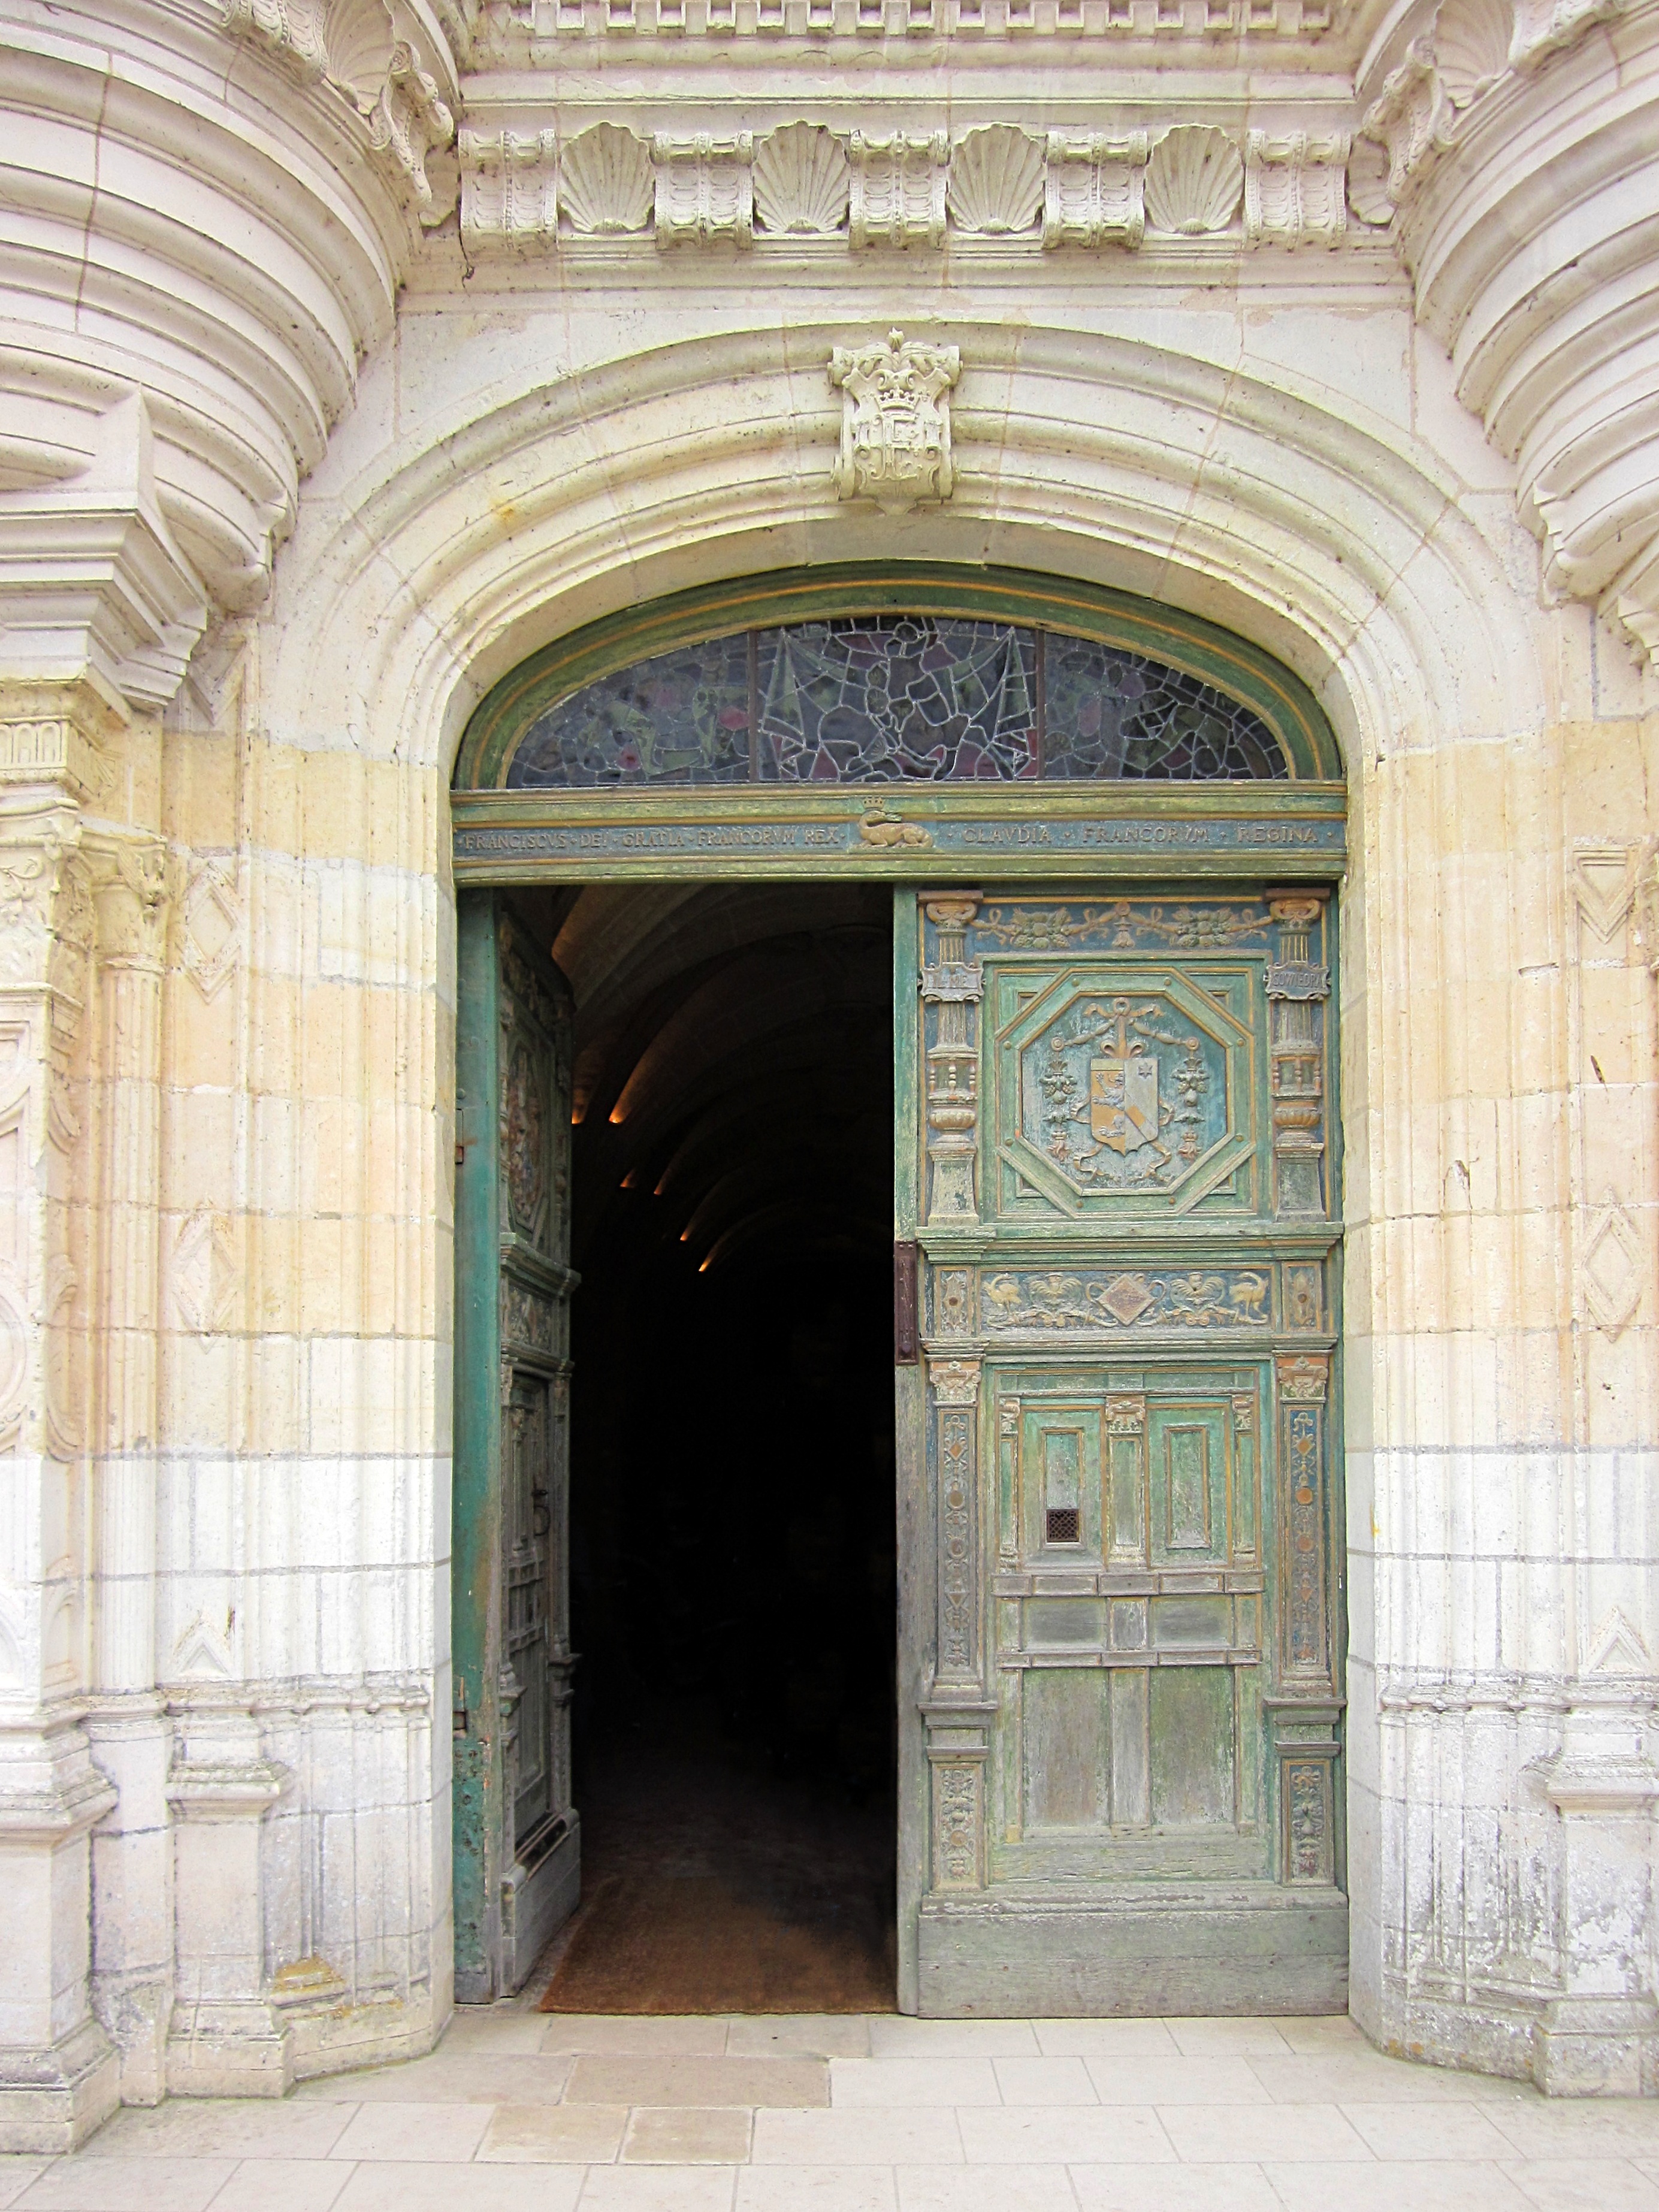
architecture, building, palace, france, arch, column, entrance, facade, door, synagogue, renaissance, arcade, estate, ch teau de chenonceau, ancient history, indre et loire